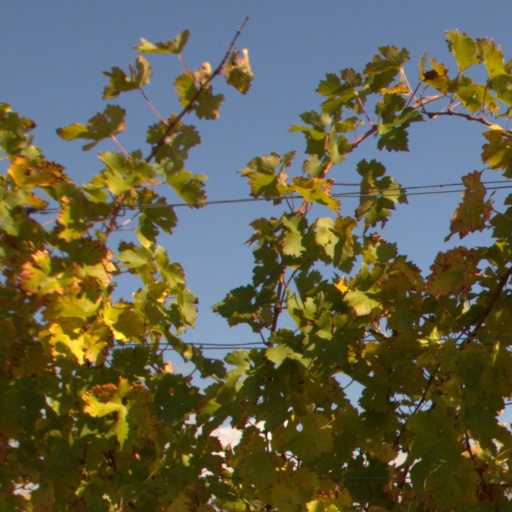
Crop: grape